Hunyuan County

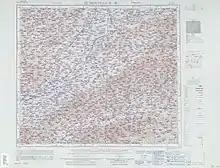
Map including Hunyuan (labeled as HUN-YÜAN ) (AMS, 1955)

During the Spring and Autumn period of Chinese history, present-day Hunyuan County formed part of the Baidi state of Dai to the north of the Zhou Kingdom. It was conquered by the Zhao clan of Jin.